Gran Turismo Sport

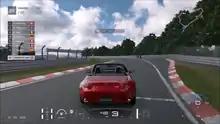
Gameplay screenshot depicting the player driving the Mazda MX-5 at the Nürburgring Nordschleife

Similar to its predecessors, "Gran Turismo Sport" is a racing game and includes two game modes: "Sport Mode" and "Arcade Mode". Online racing is also featured in the game and saving is only allowed in online mode, unlike its predecessors. The game has been described as different from the "Prologue" titles seen in the past in the series and features more content. Unlike "Gran Turismo 5" and "6", the game does not feature a dynamic weather system or day-night cycle, but players still have the option to modify the race's time of day before entering the race. It includes 338 cars and 82 configurations in 32 locations to race on as of July 2021.